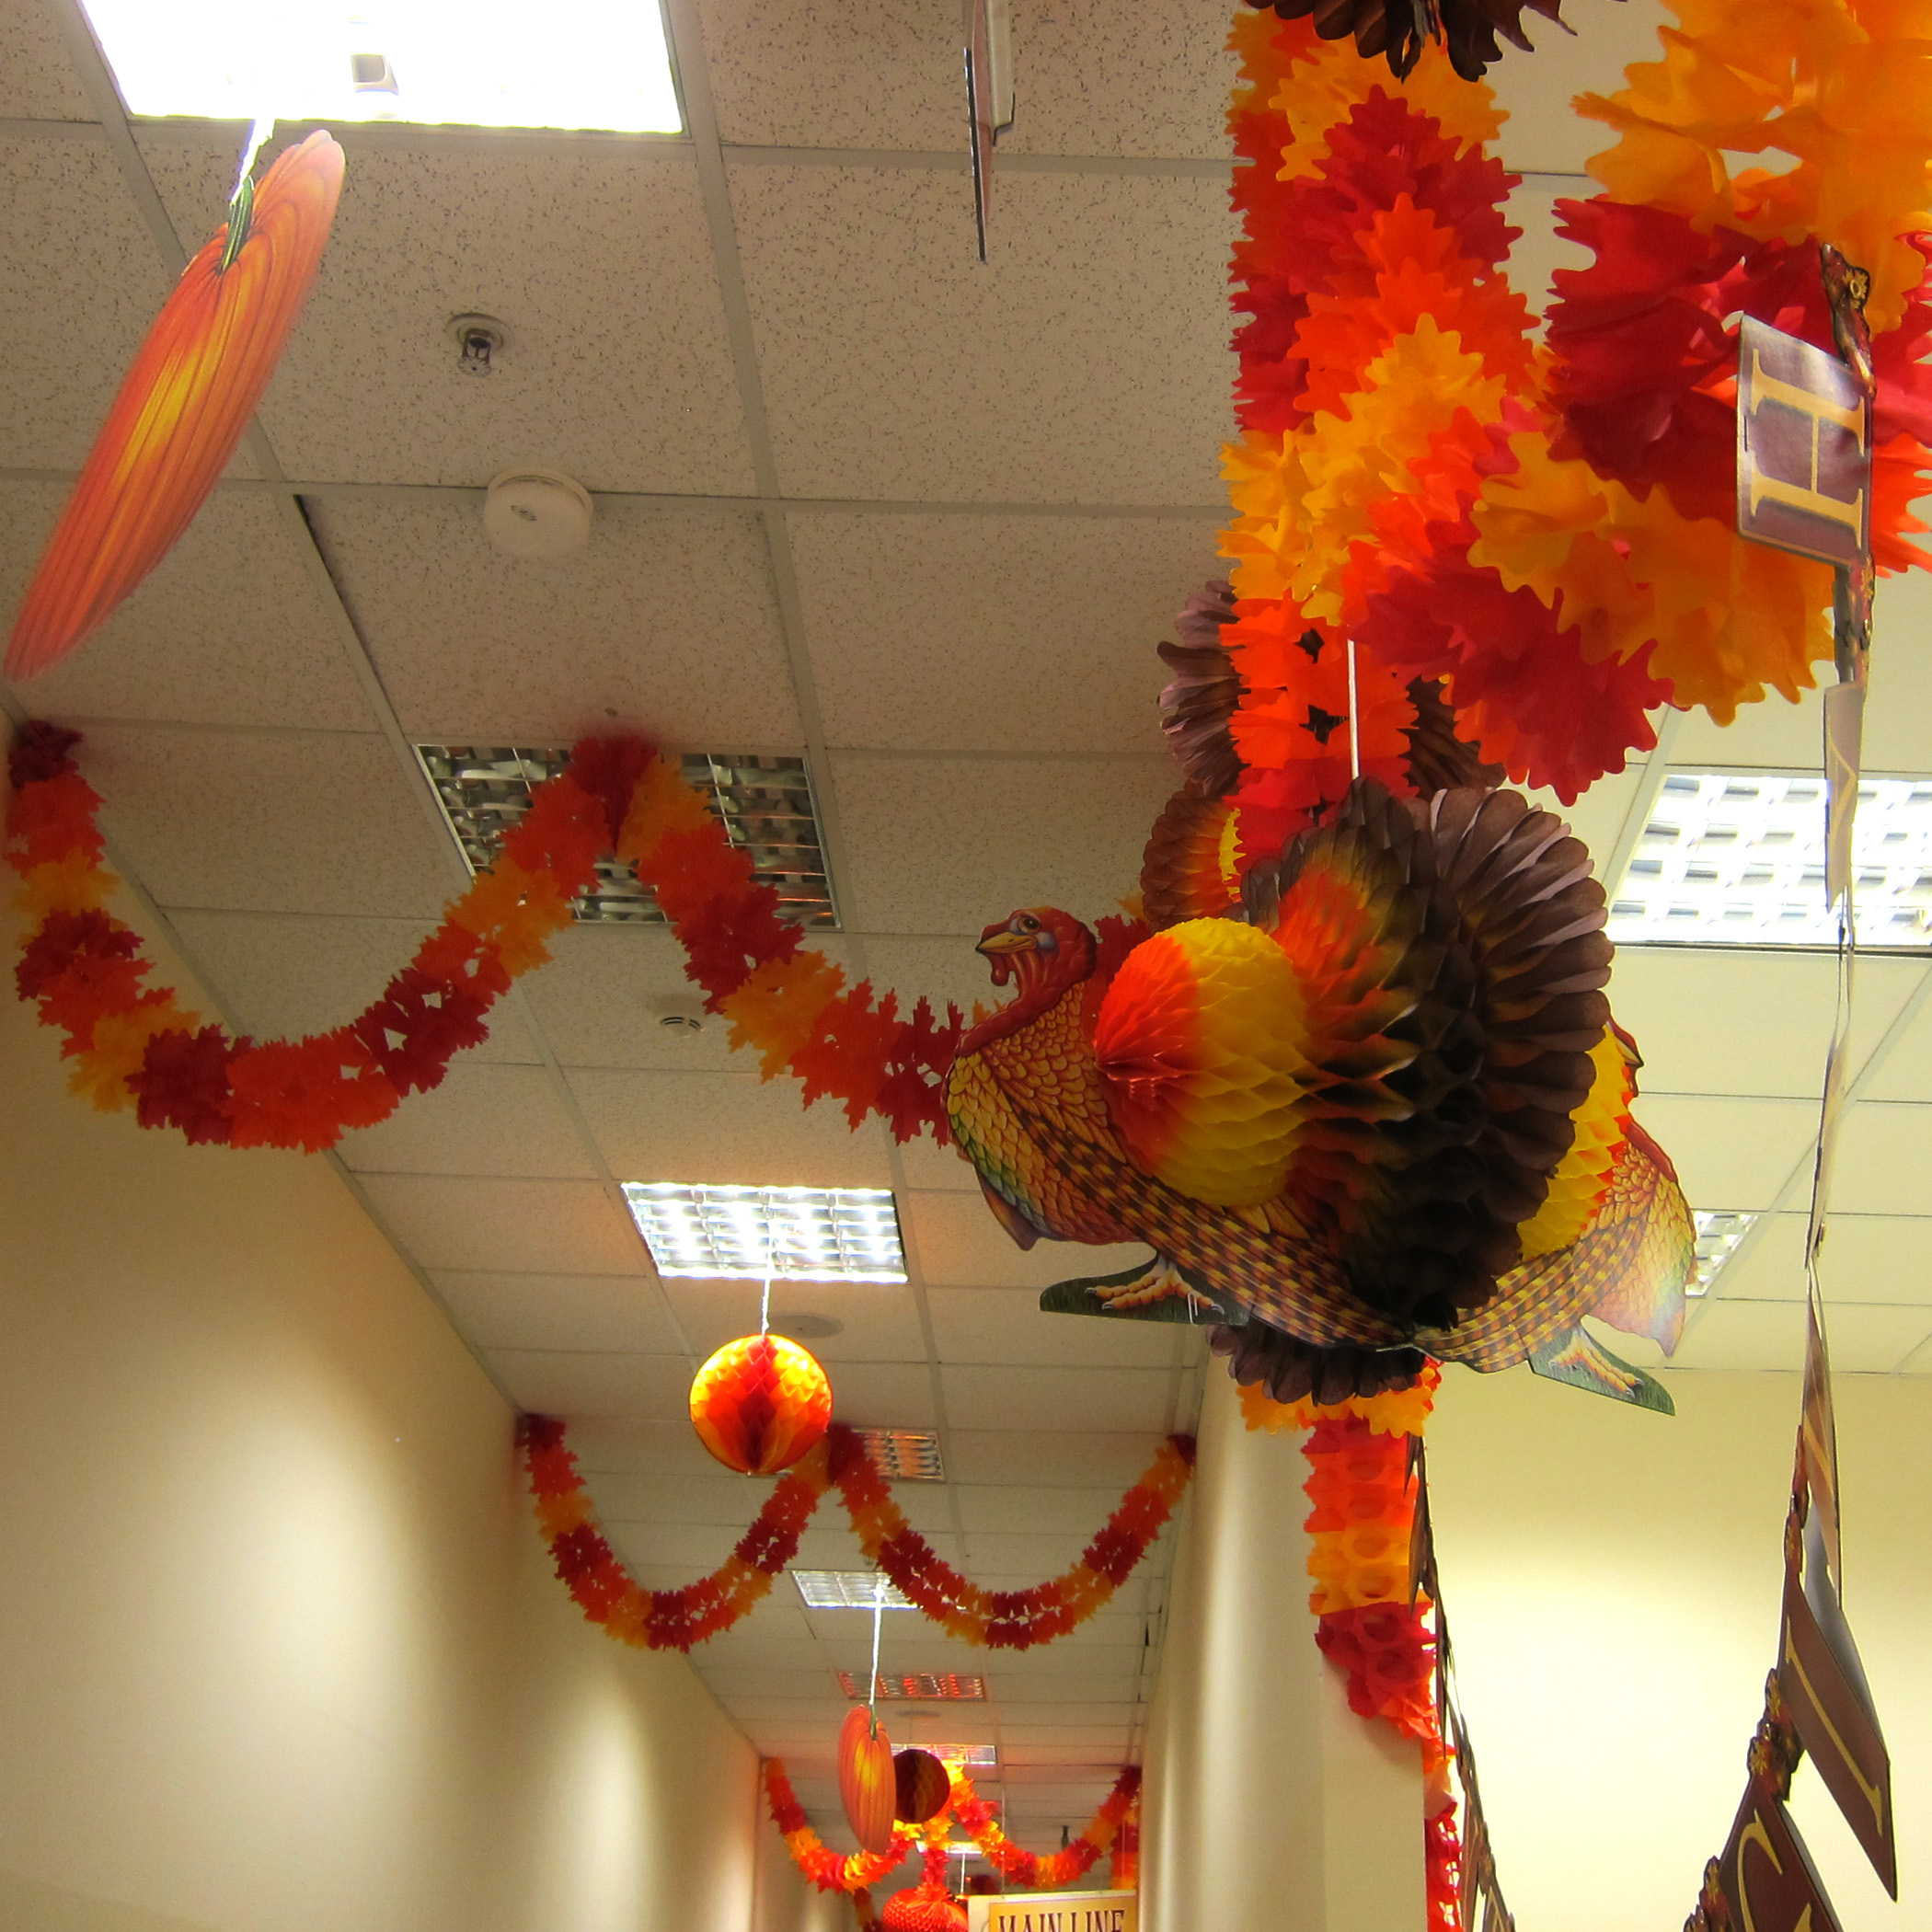
flower, orange, red, color, toy, thanksgiving, iraq, jointbasebalad, chinese new year